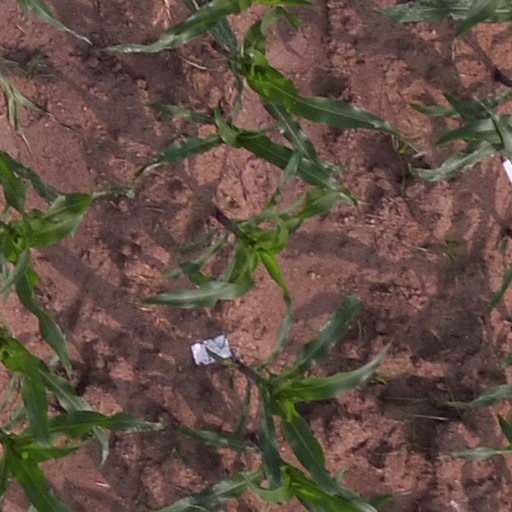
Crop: maize; corn